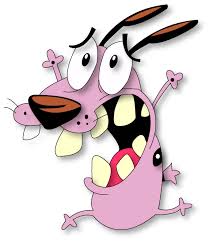
Portrait style: Cartoon Portrait